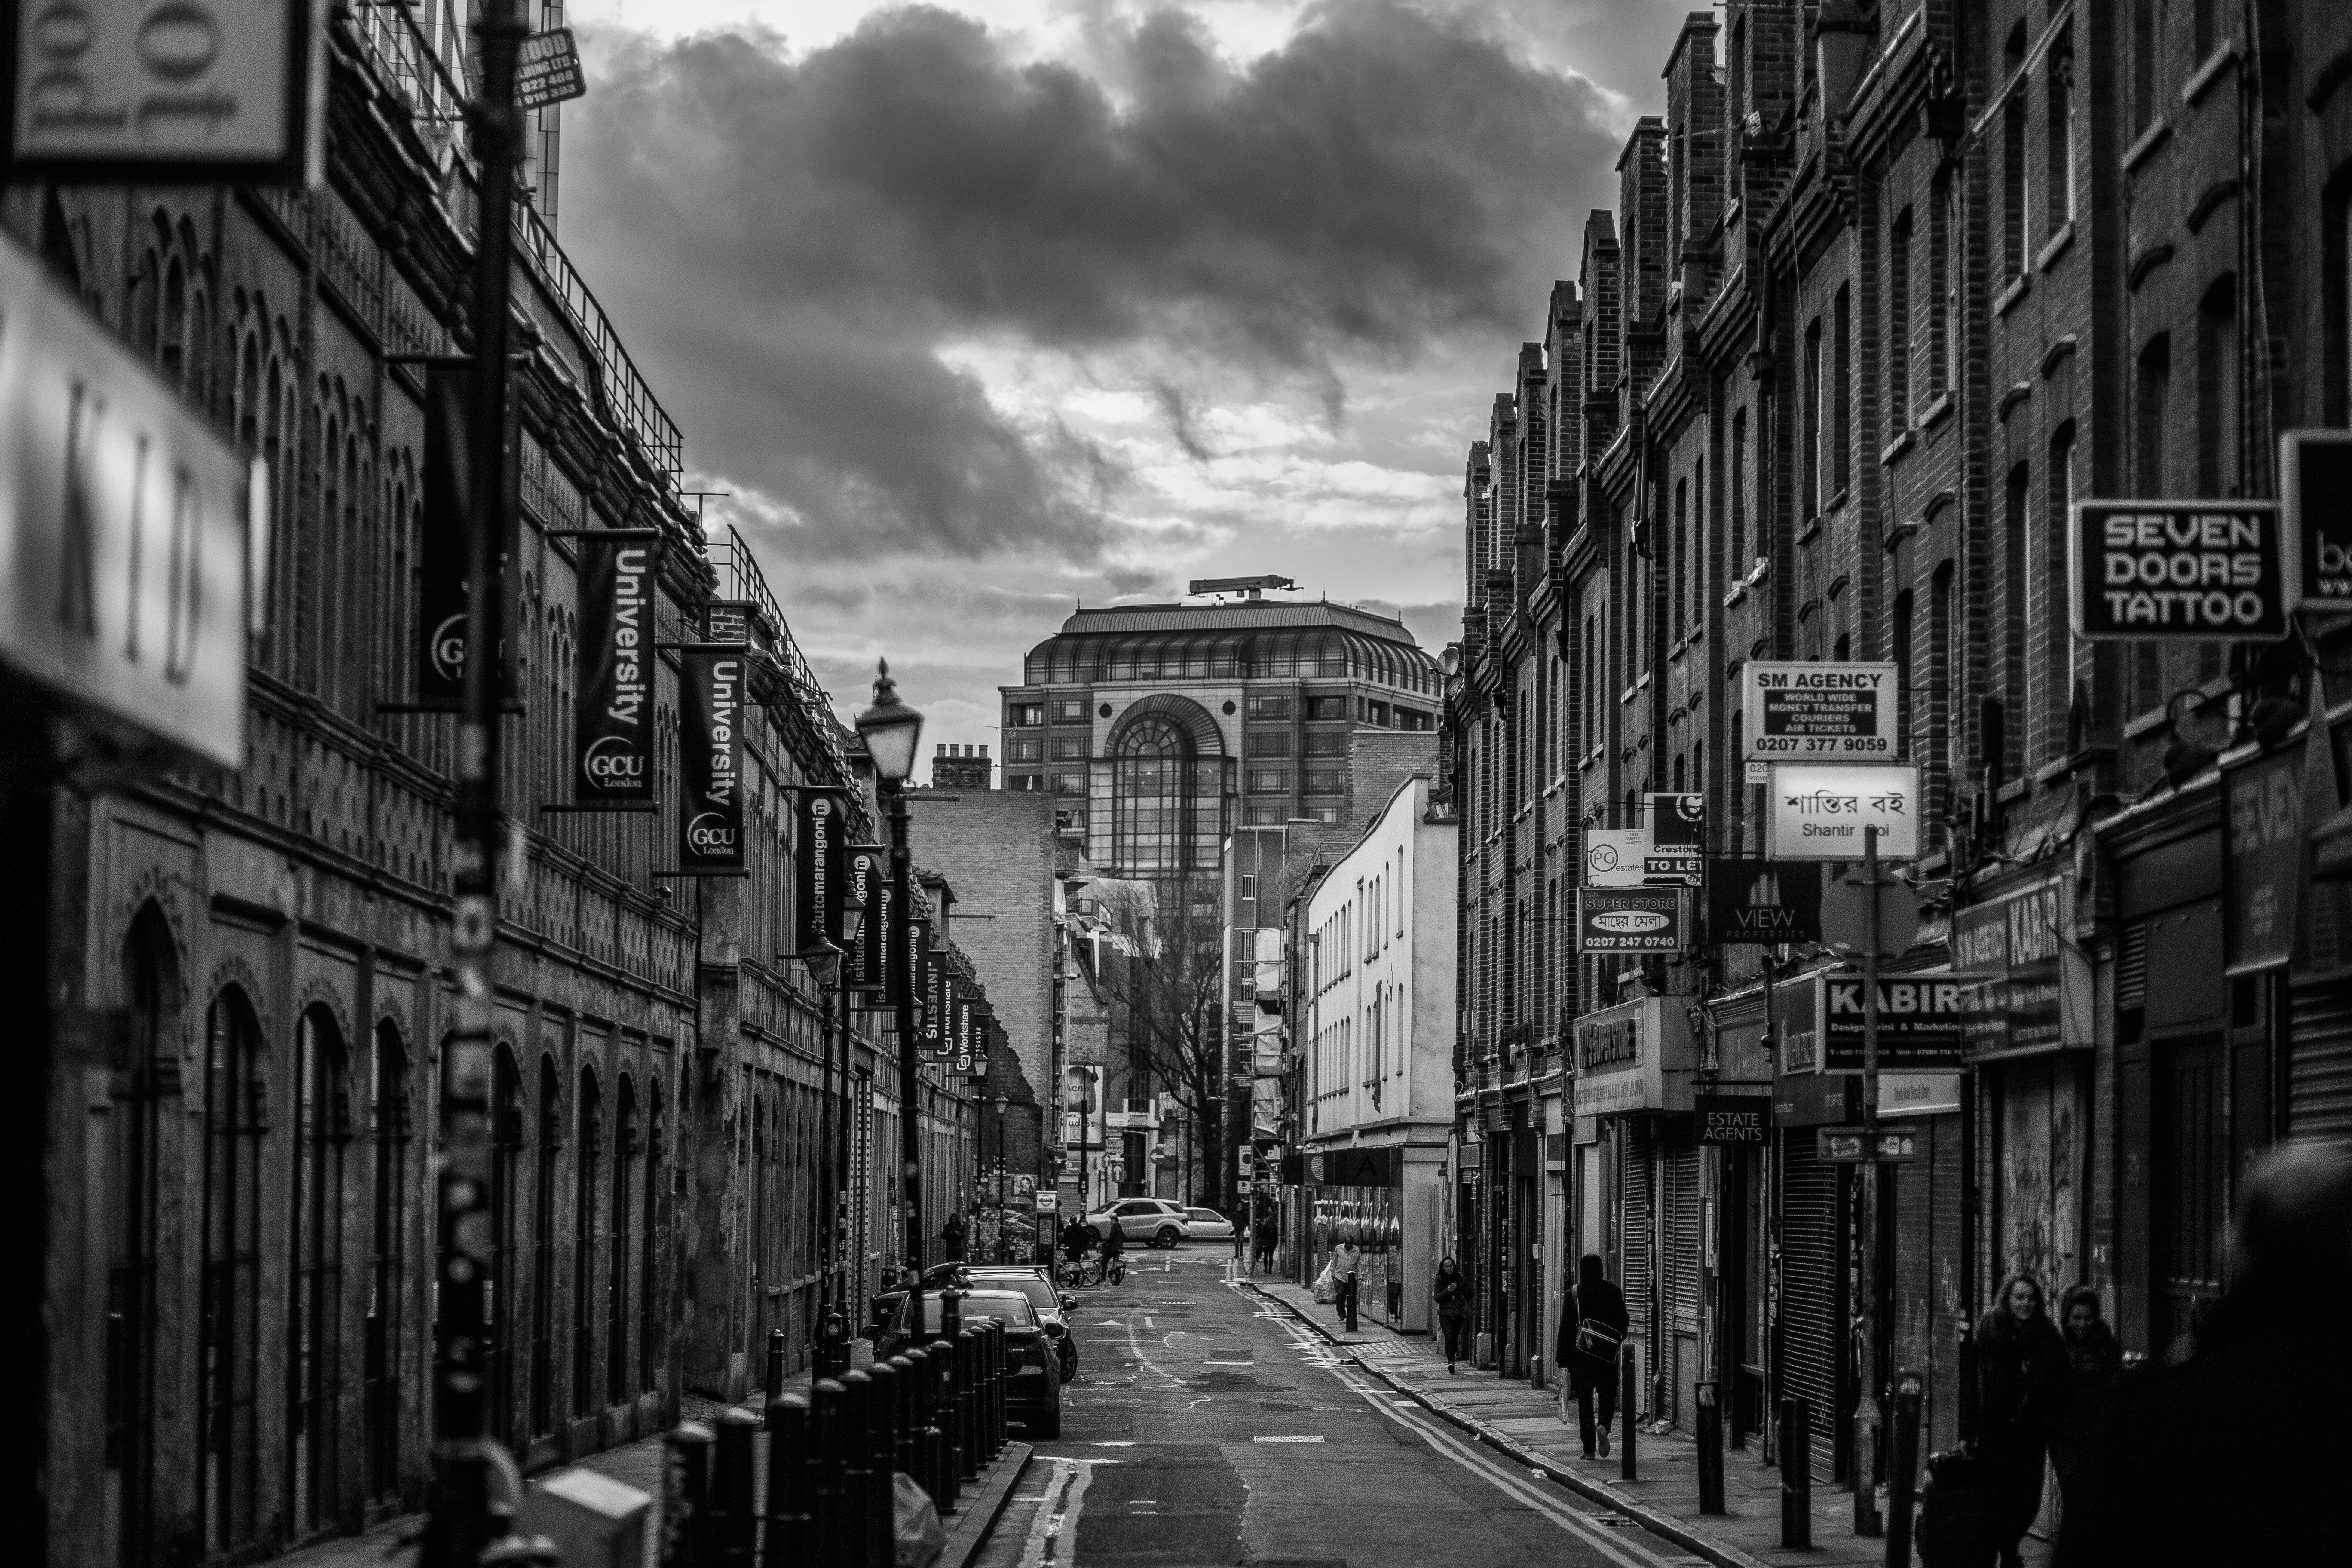
black and white, architecture, people, road, street, town, alley, city, urban, cityscape, monochrome, lane, waterway, clouds, buildings, infrastructure, metropolis, neighbourhood, urban area, monochrome photography, human settlement